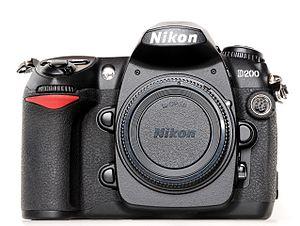
Avant du reflex numérique Nikon D200.